Rothschild loans to the Holy See

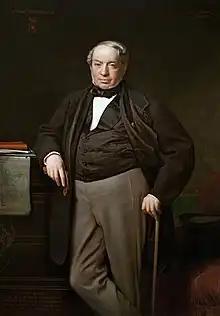
James Mayer de Rothschild negotiated the specific terms of the loan deal with Alessandro Torlonia.

In 1831, Cardinal Bartolomeo Cappellari was elected Pope Gregory XVI. The Rothschilds were considered reliable in conservative circles in Europe, because they had worked with the Austrian government to stabilize finances after the Napoleonic Wars. They also shored up the Bourbons in the Kingdom of the Two Sicilies, which bordered the Papal States, by helping finance their suppression of two attempted revolutions. That year there were rumours that Rome would reach out to the Rothschild family for a loan; the brothers James and Carl were initially wary, but both Austria (Metternich and Count Appony) and France (Casimir Pierre Périer and Horace François Bastien Sébastiani de La Porta) pressed the issue for Rome. Initially, there was some resistance during the negotiations, particularly from the Roman government and Monsignor Antonio Garibaldi at Paris. However, Alessandro Torlonia (acting for the Holy See) held direct negotiations with James Mayer de Rothschild and thrashed out an agreement, signed on 30 November 1831. Thus in 1832 the Rothschilds’ agreement to provide a loan to the Holy See for £400,000 (equivalent to £ million in ) came into force.